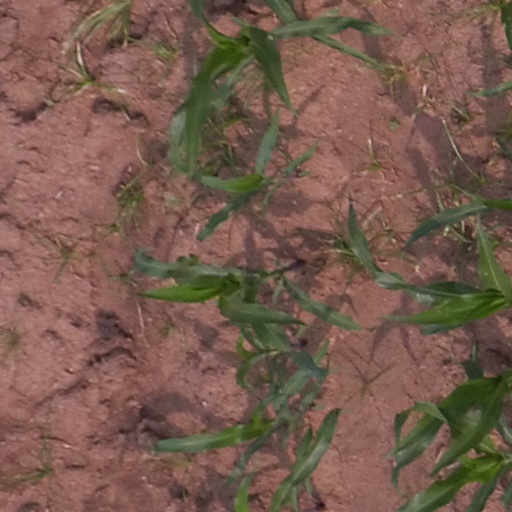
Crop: maize; corn